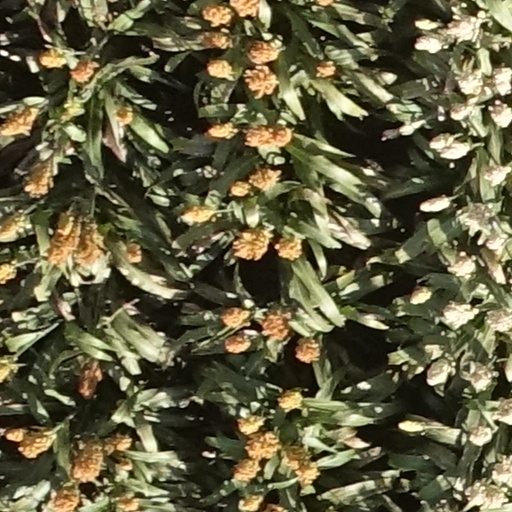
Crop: sorghum